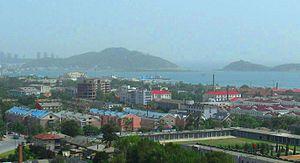
Lüshunkou est une ville portuaire de Chine, anciennement connue sous le nom de Port-Arthur pendant la période d'administration russe et de Ryojun pendant la période d'administration japonaise. Située à l'extrême pointe de la péninsule du Liaodong, elle est un district de la ville sous-provinciale de Dalian dans la province du Liaoning. Elle comptait 210 000 habitants en 2001.